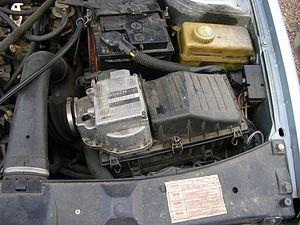
Jetronic est le nom commercial d’une technique d’injection d’essence de Bosch à partir des années 1960. Bosch en a vendu les licences à beaucoup de constructeurs automobiles. Il y a plusieurs variantes de cette technique, qui apportent toutes une évolution par rapport aux précédentes.